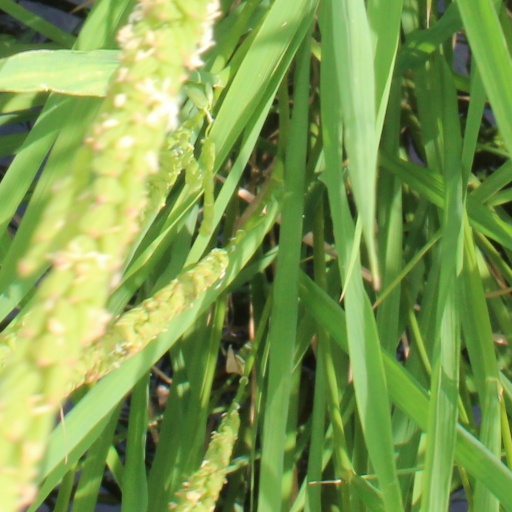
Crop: rice